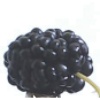
Label: mulberry